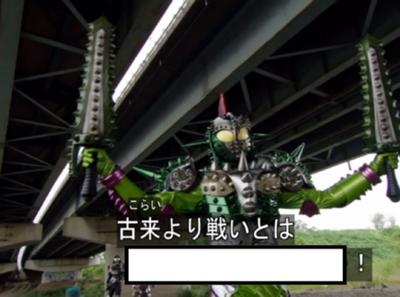
回答: 相手を電車で轢き○す事だよ!